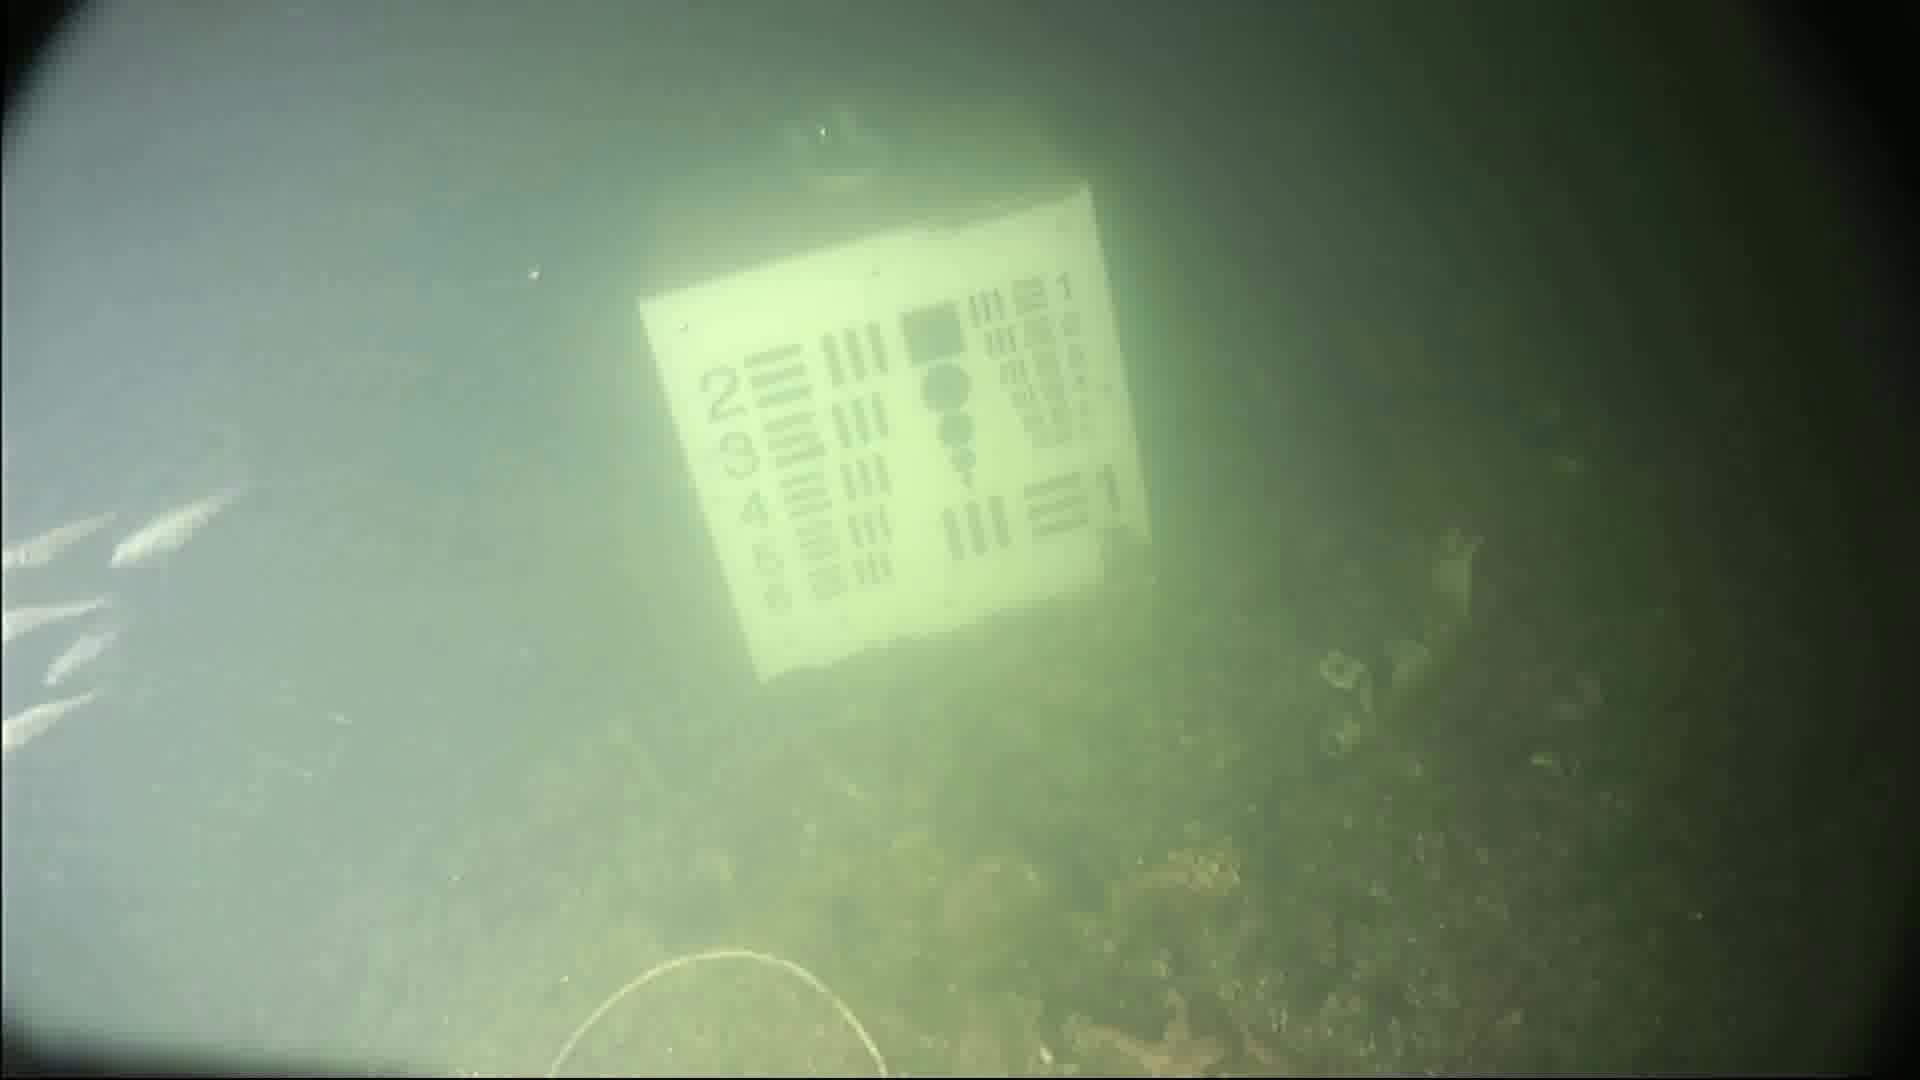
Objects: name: small_fish
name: starfish